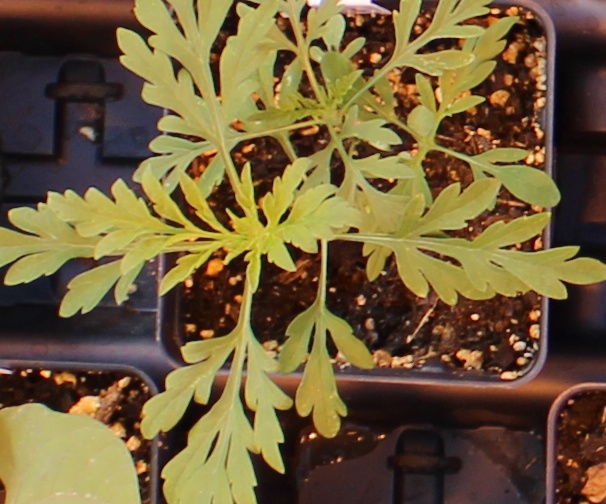
Label: Ragweed